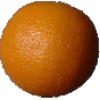
Label: Orange 1